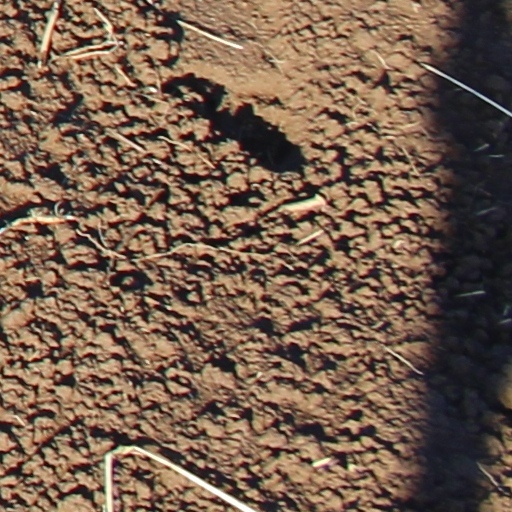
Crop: wheat